Pip (counting)

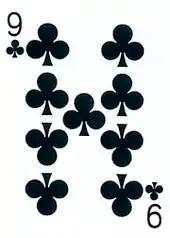
The Nine of Clubs with nine pips and two corner index pips.

In playing cards, pips are small symbols on the front side of the cards that determine the suit of the card and its rank. For example, a standard 52-card deck consists of four suits of thirteen cards each: spades, hearts, clubs, and diamonds. Each suit contains three face cards – the jack, queen, and king. The remaining ten cards are called pip cards and are numbered from one to ten. (The "one" is almost always changed to "ace" and often is the highest card in many games, followed by the face cards.) Each pip card consists of an encoding in the top left-hand corner (and, because the card is also inverted upon itself, the lower right-hand corner) which tells the card-holder the value of the card. In Europe, it is more common to have corner indices on all four corners which lets left-handed players fan their cards more comfortably. The center of the card contains pips representing the suit. The number of pips corresponds with the number of the card, and the arrangement of the pips is generally the same from deck to deck.